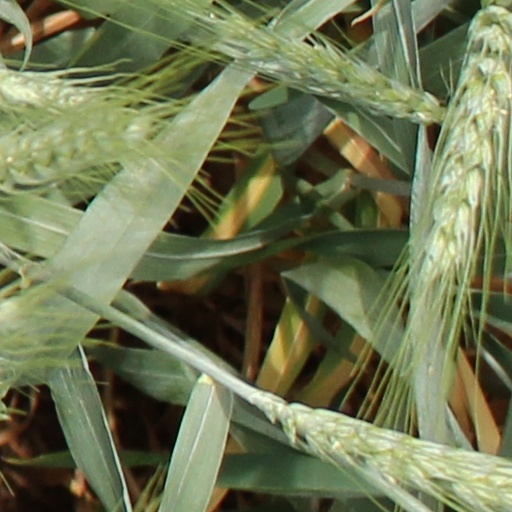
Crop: wheat